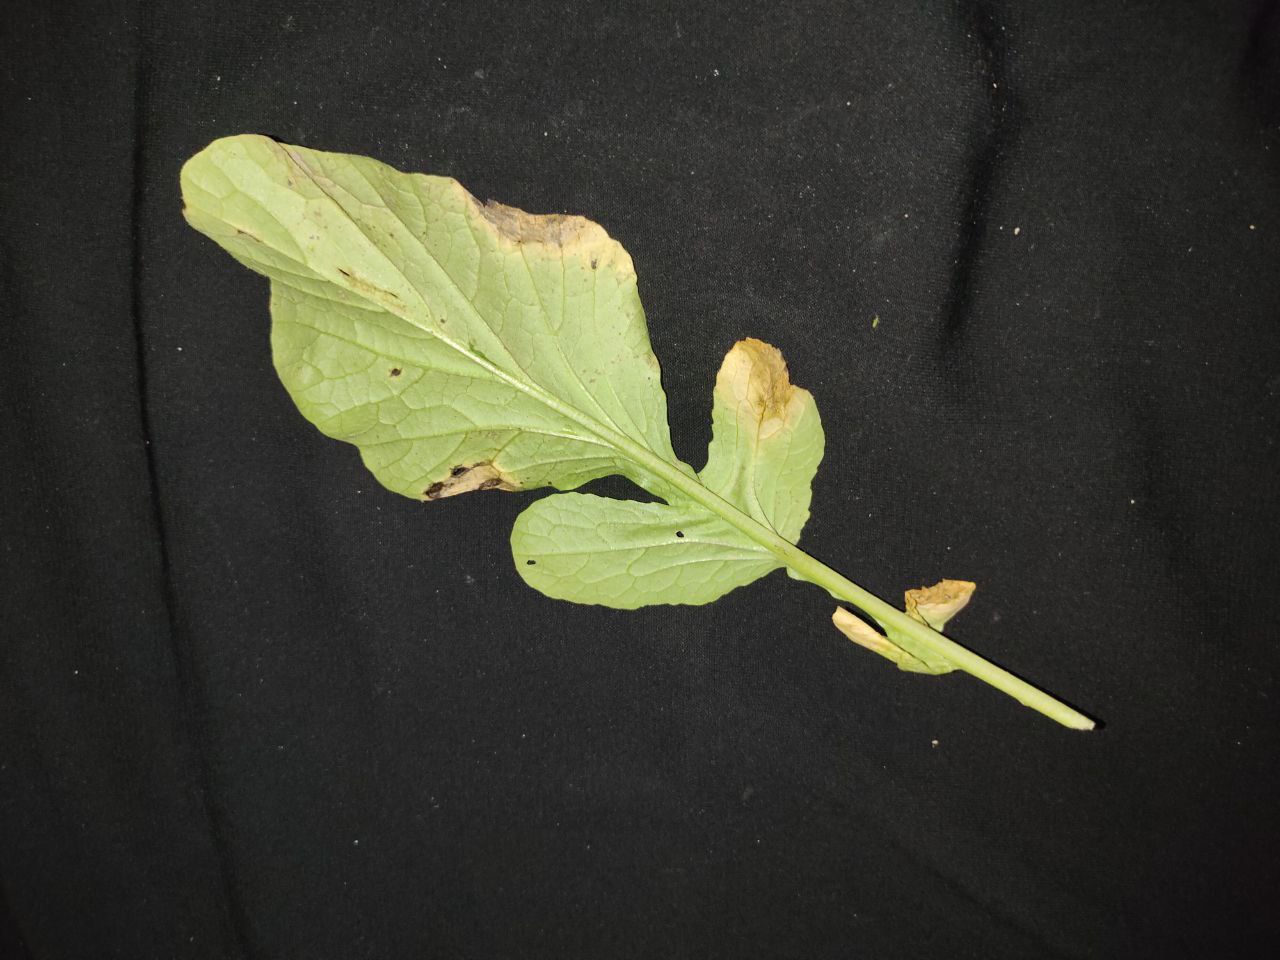
Label: Downey mildew